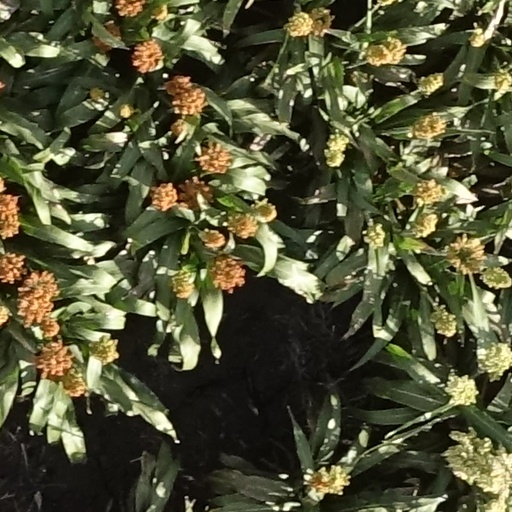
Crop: sorghum